Joseph Talamo

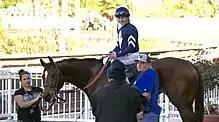
Talamo in 2016

Joseph Talamo (born January 12, 1990) is an American jockey who competes in thoroughbred horse racing.